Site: brandenburg
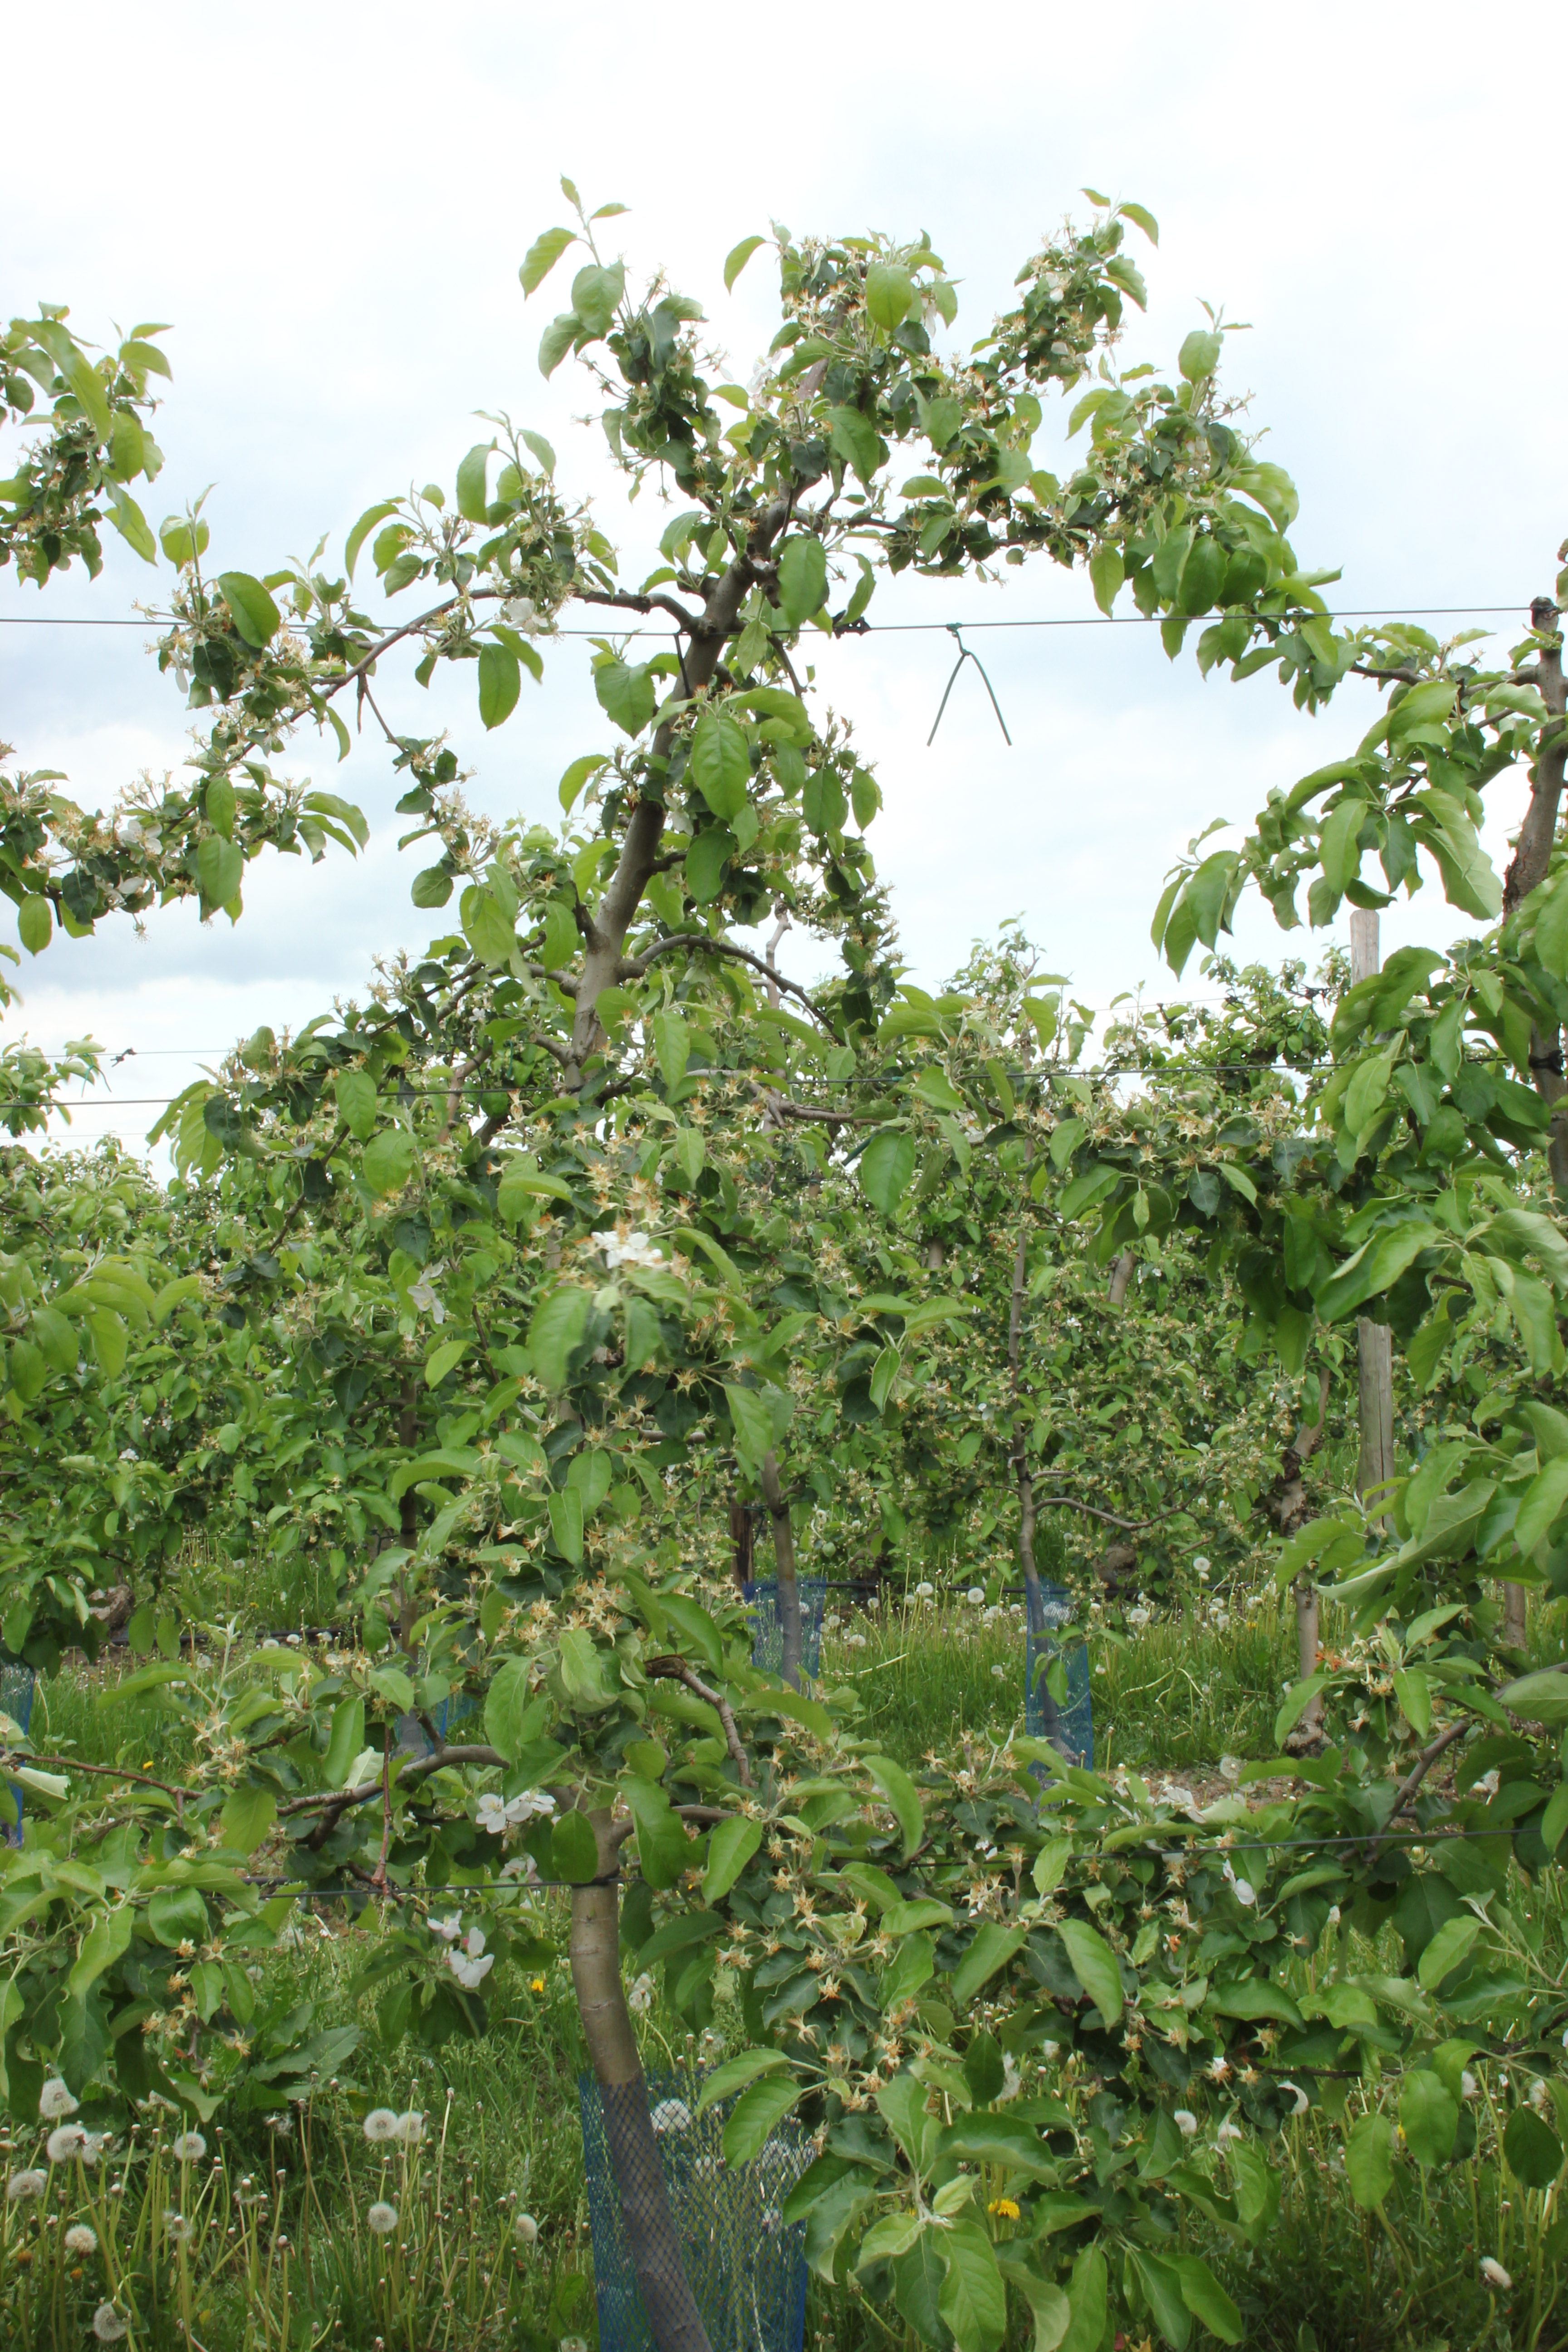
Growth stage (BBCH 67): Flowering